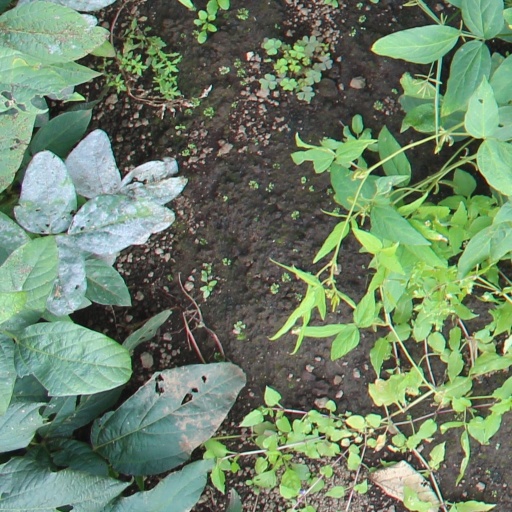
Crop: soybean